The Nebbishes

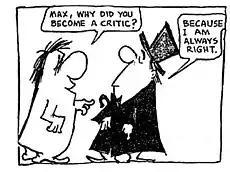
A panel from Herb Gardner's 1959-61 comic strip, "The Nebbishes".

The Nebbishes was a syndicated Sunday comic strip by Herb Gardner, who is better known as a playwright and screenwriter. The strip was syndicated by the McNaught Syndicate from January 4, 1959, to January 29, 1961.